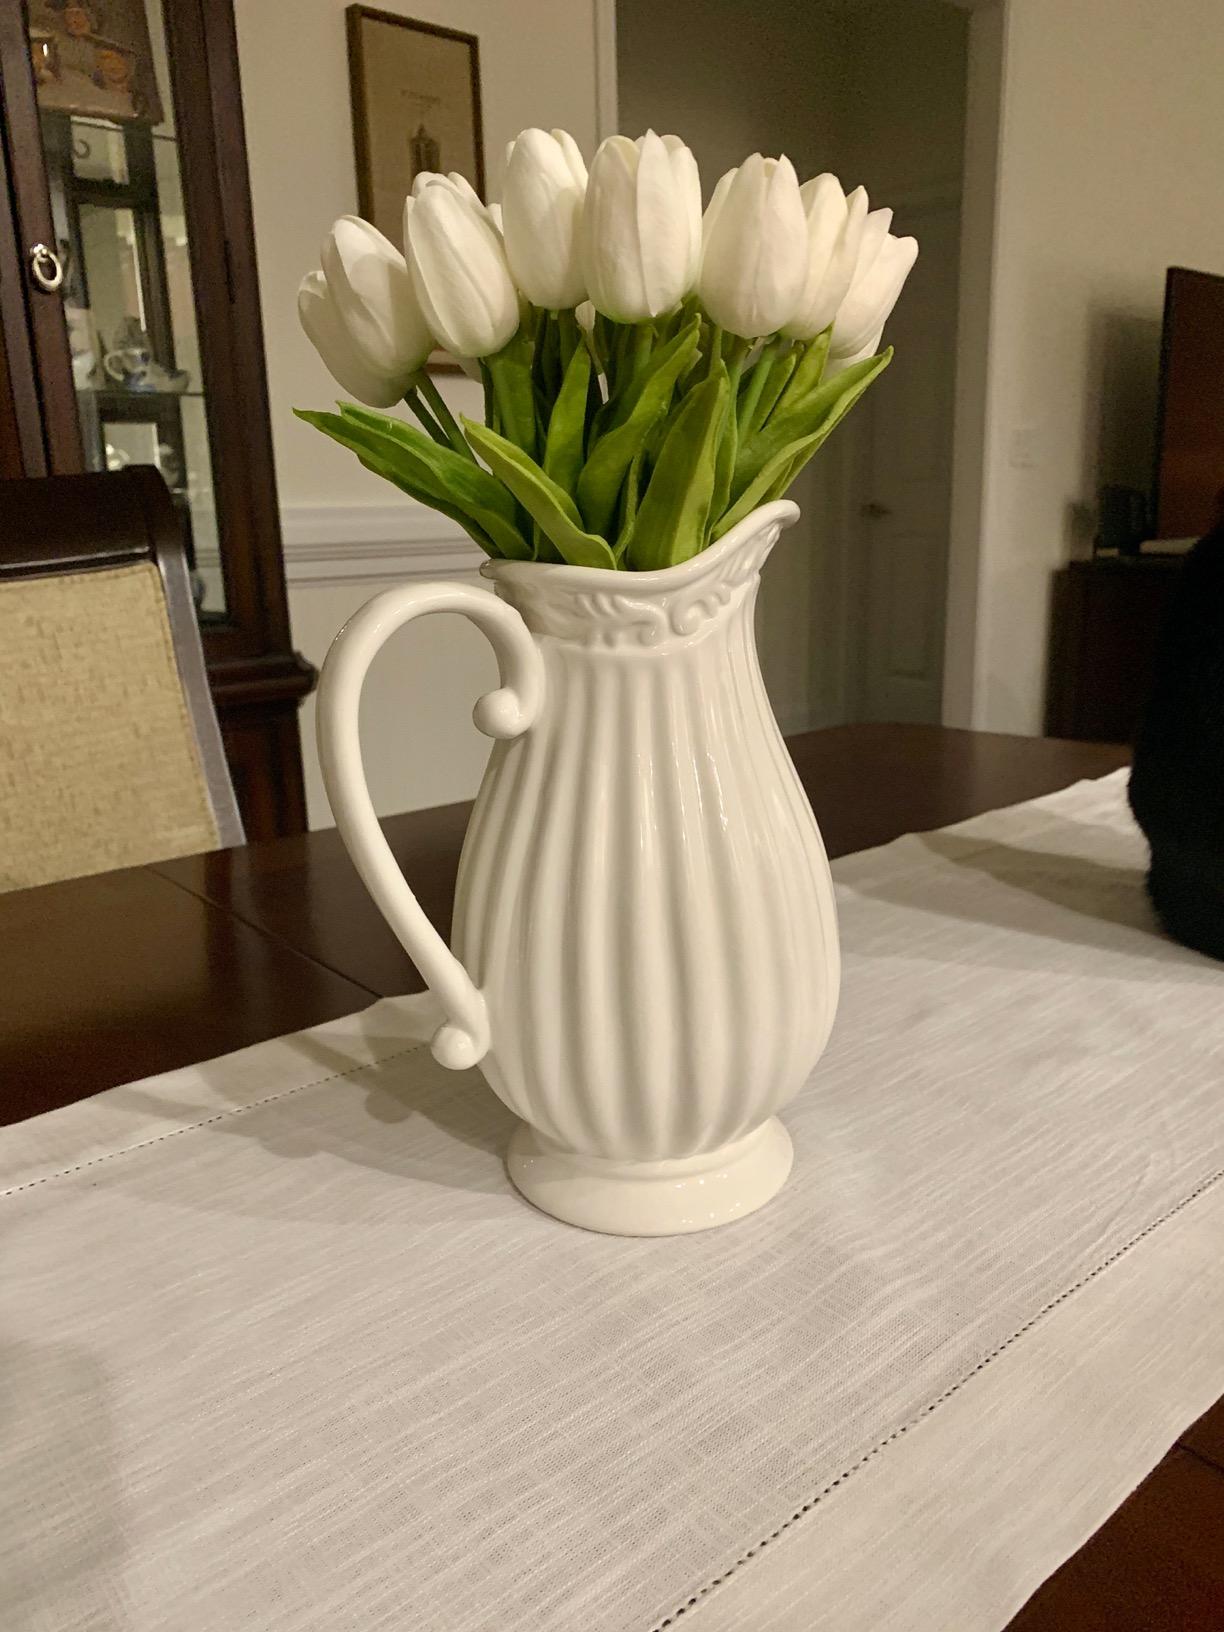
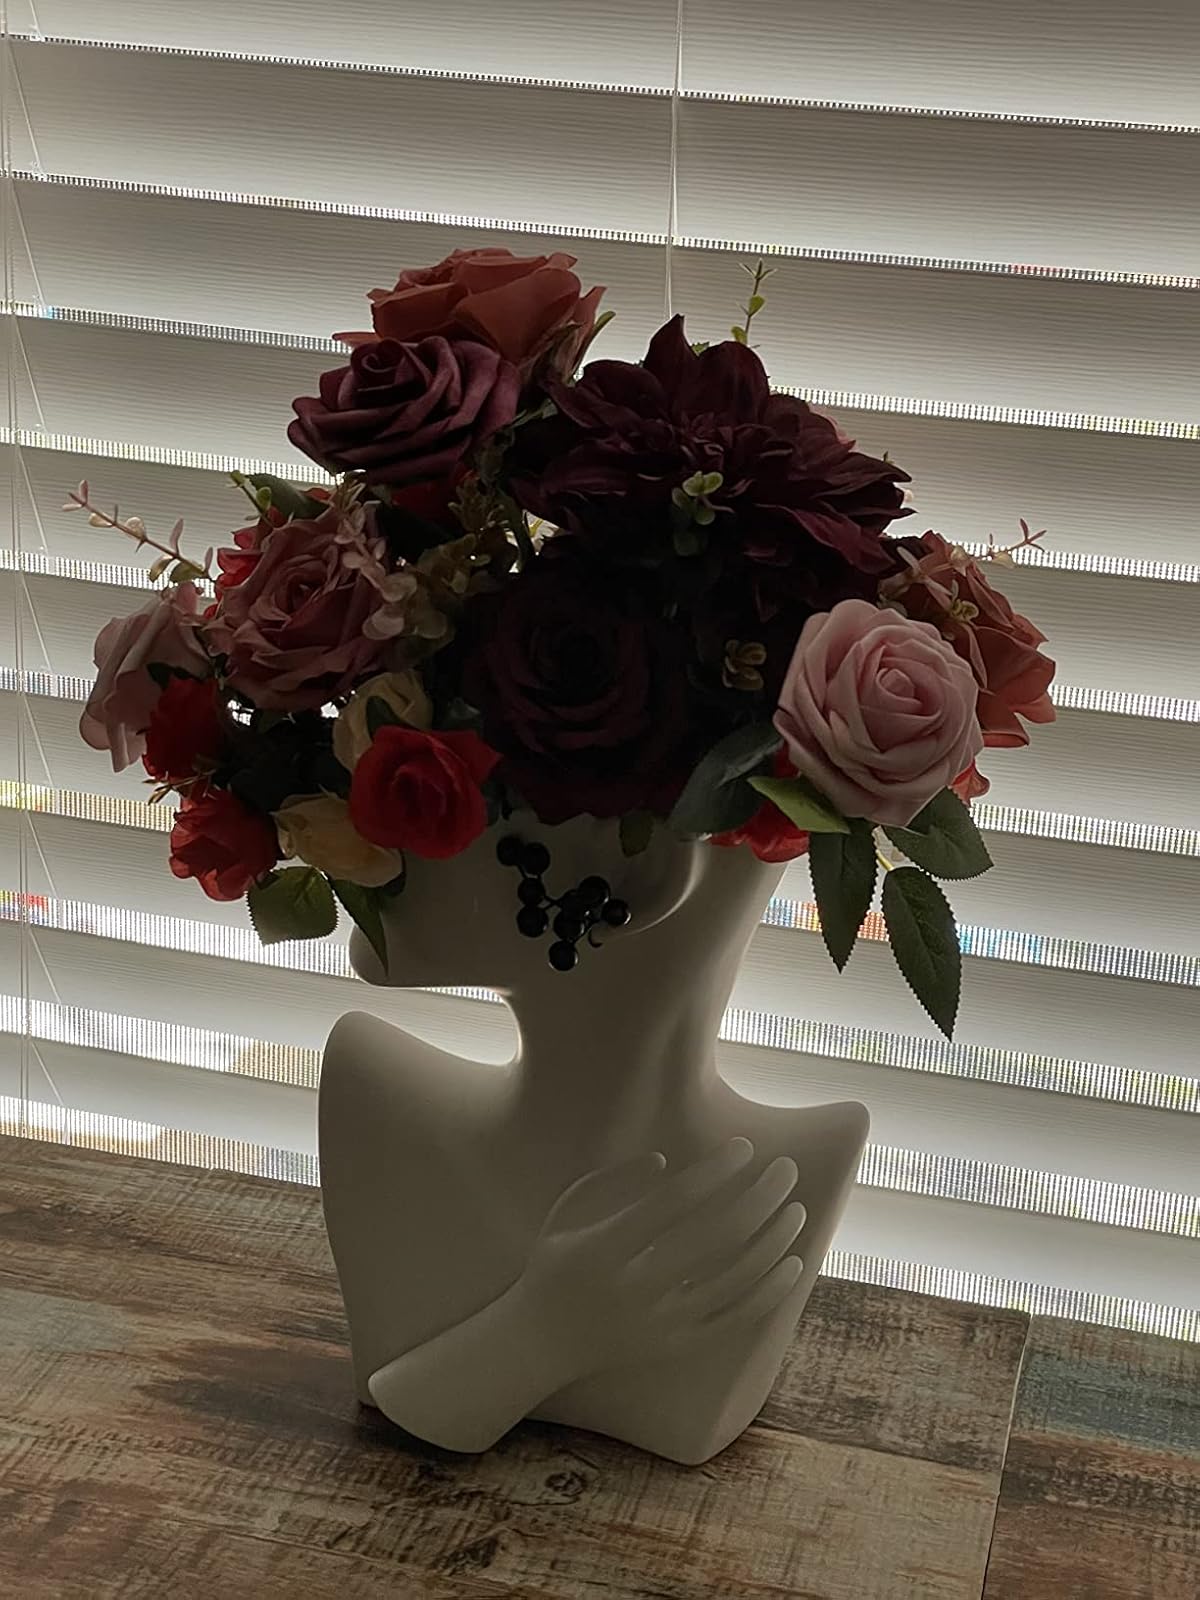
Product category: vase
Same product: no